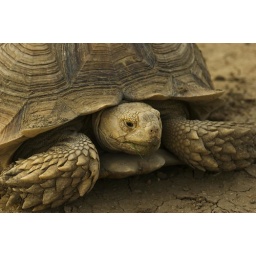
This big turtle crossed our way in the desert. As you can see, it also enjoyed the fresh green grass.